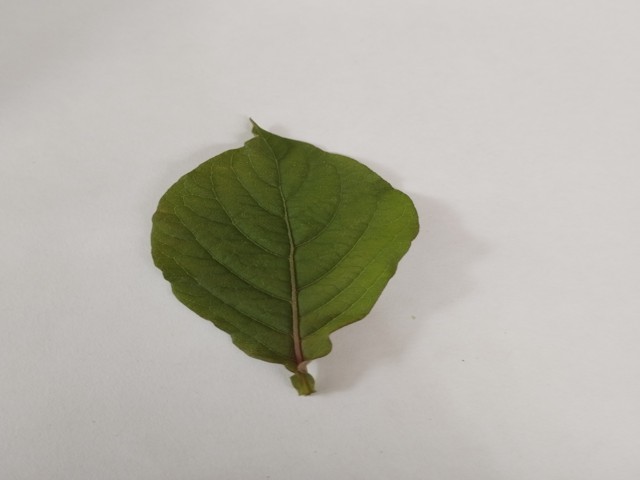
Plant: apang